Louis-Joseph de Montcalm

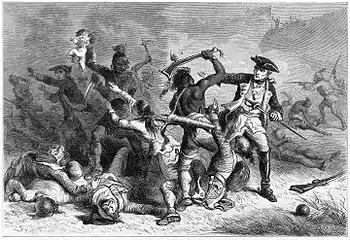
Montcalm trying to stop Native Americans from attacking British soldiers and civilians as they leave Fort William Henry

The following year, Montcalm achieved his greatest military success to date with the taking of Fort William Henry. Vaudreuil drew up plans for Montcalm that ordered him to march south and take the British bases south of Lake Champlain, Fort William Henry and Fort Edward a few miles further south. From Fort Carillon, Montcalm and a force of 6,200 regulars and militia, along with 1,800 natives set upon Fort William Henry on 3 August 1757. The fort was besieged for three days before surrender. Under the terms of the surrender, the garrison was to be escorted by French troops back to Fort Edward, where they would be barred from serving against the French for 18 months, and all British prisoners were to be returned to the French, who also kept all the stores and ammunition. As the garrison left Fort William Henry, however, they were attacked by Montcalm's native allies, and around 200 of the 2,000 prisoners were killed, breaching the terms of surrender. Montcalm decided not to advance on to Fort Edward despite the demoralization of the British forces and the proximity of the fort, claiming the road was too bad for his heavy guns and that the garrison would be reinforced before they arrived. This decision infuriated Vaudreuil, furthering the deterioration of their relationship.